Surat Airport

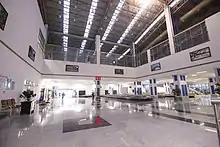
Arrivals area of the airport

The new airport terminal building was inaugurated on 27 February 2009 by the former Union Minister of State for Petroleum, Dinsha Patel. The terminal building, constructed at the cost of 400 million, has a total floor area of and can handle 240 passengers per hour. It is equipped with CCTV cameras, two baggage carousels in the arrivals hall, and one hand baggage X-ray machine, among other modern facilities, including two aerobridges with Visual Docking Guidance System (VDGS), two elevators, two escalators, and a 120-seat lounge. Coffee Culture and other shops have been added.